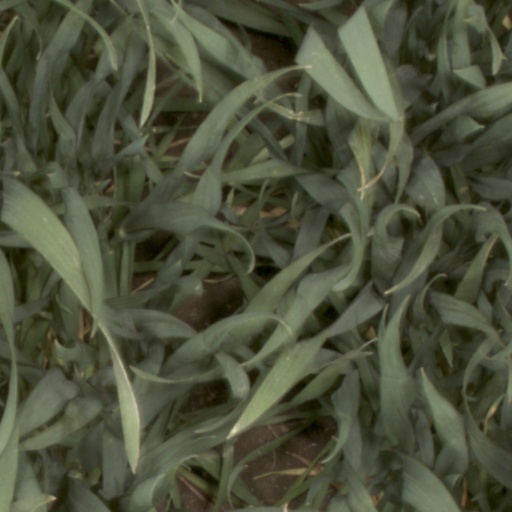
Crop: wheat